Decima (mythology)

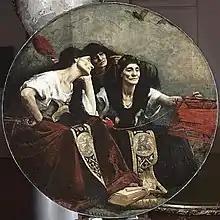
Decima on the right measuring the thread of life near the other Parcae

Decima was one of the three Parcae (known in English as the Fates) in Roman mythology. The Parcae goddess Nona was responsible for pregnancy; Decima was responsible for measuring a person's lifespan; and Morta was charged with overseeing death. They distributed to mankind all the good and bad things in life, and according to some classical writings even Jupiter had to bend to their will. Decima measured the thread of life with her rod, like her Greek equivalent Lachesis. In some accounts, her mother was Nox the goddess of night and her father was Scotus the god of darkness; while in other accounts, her parents were Jupiter and Themis.